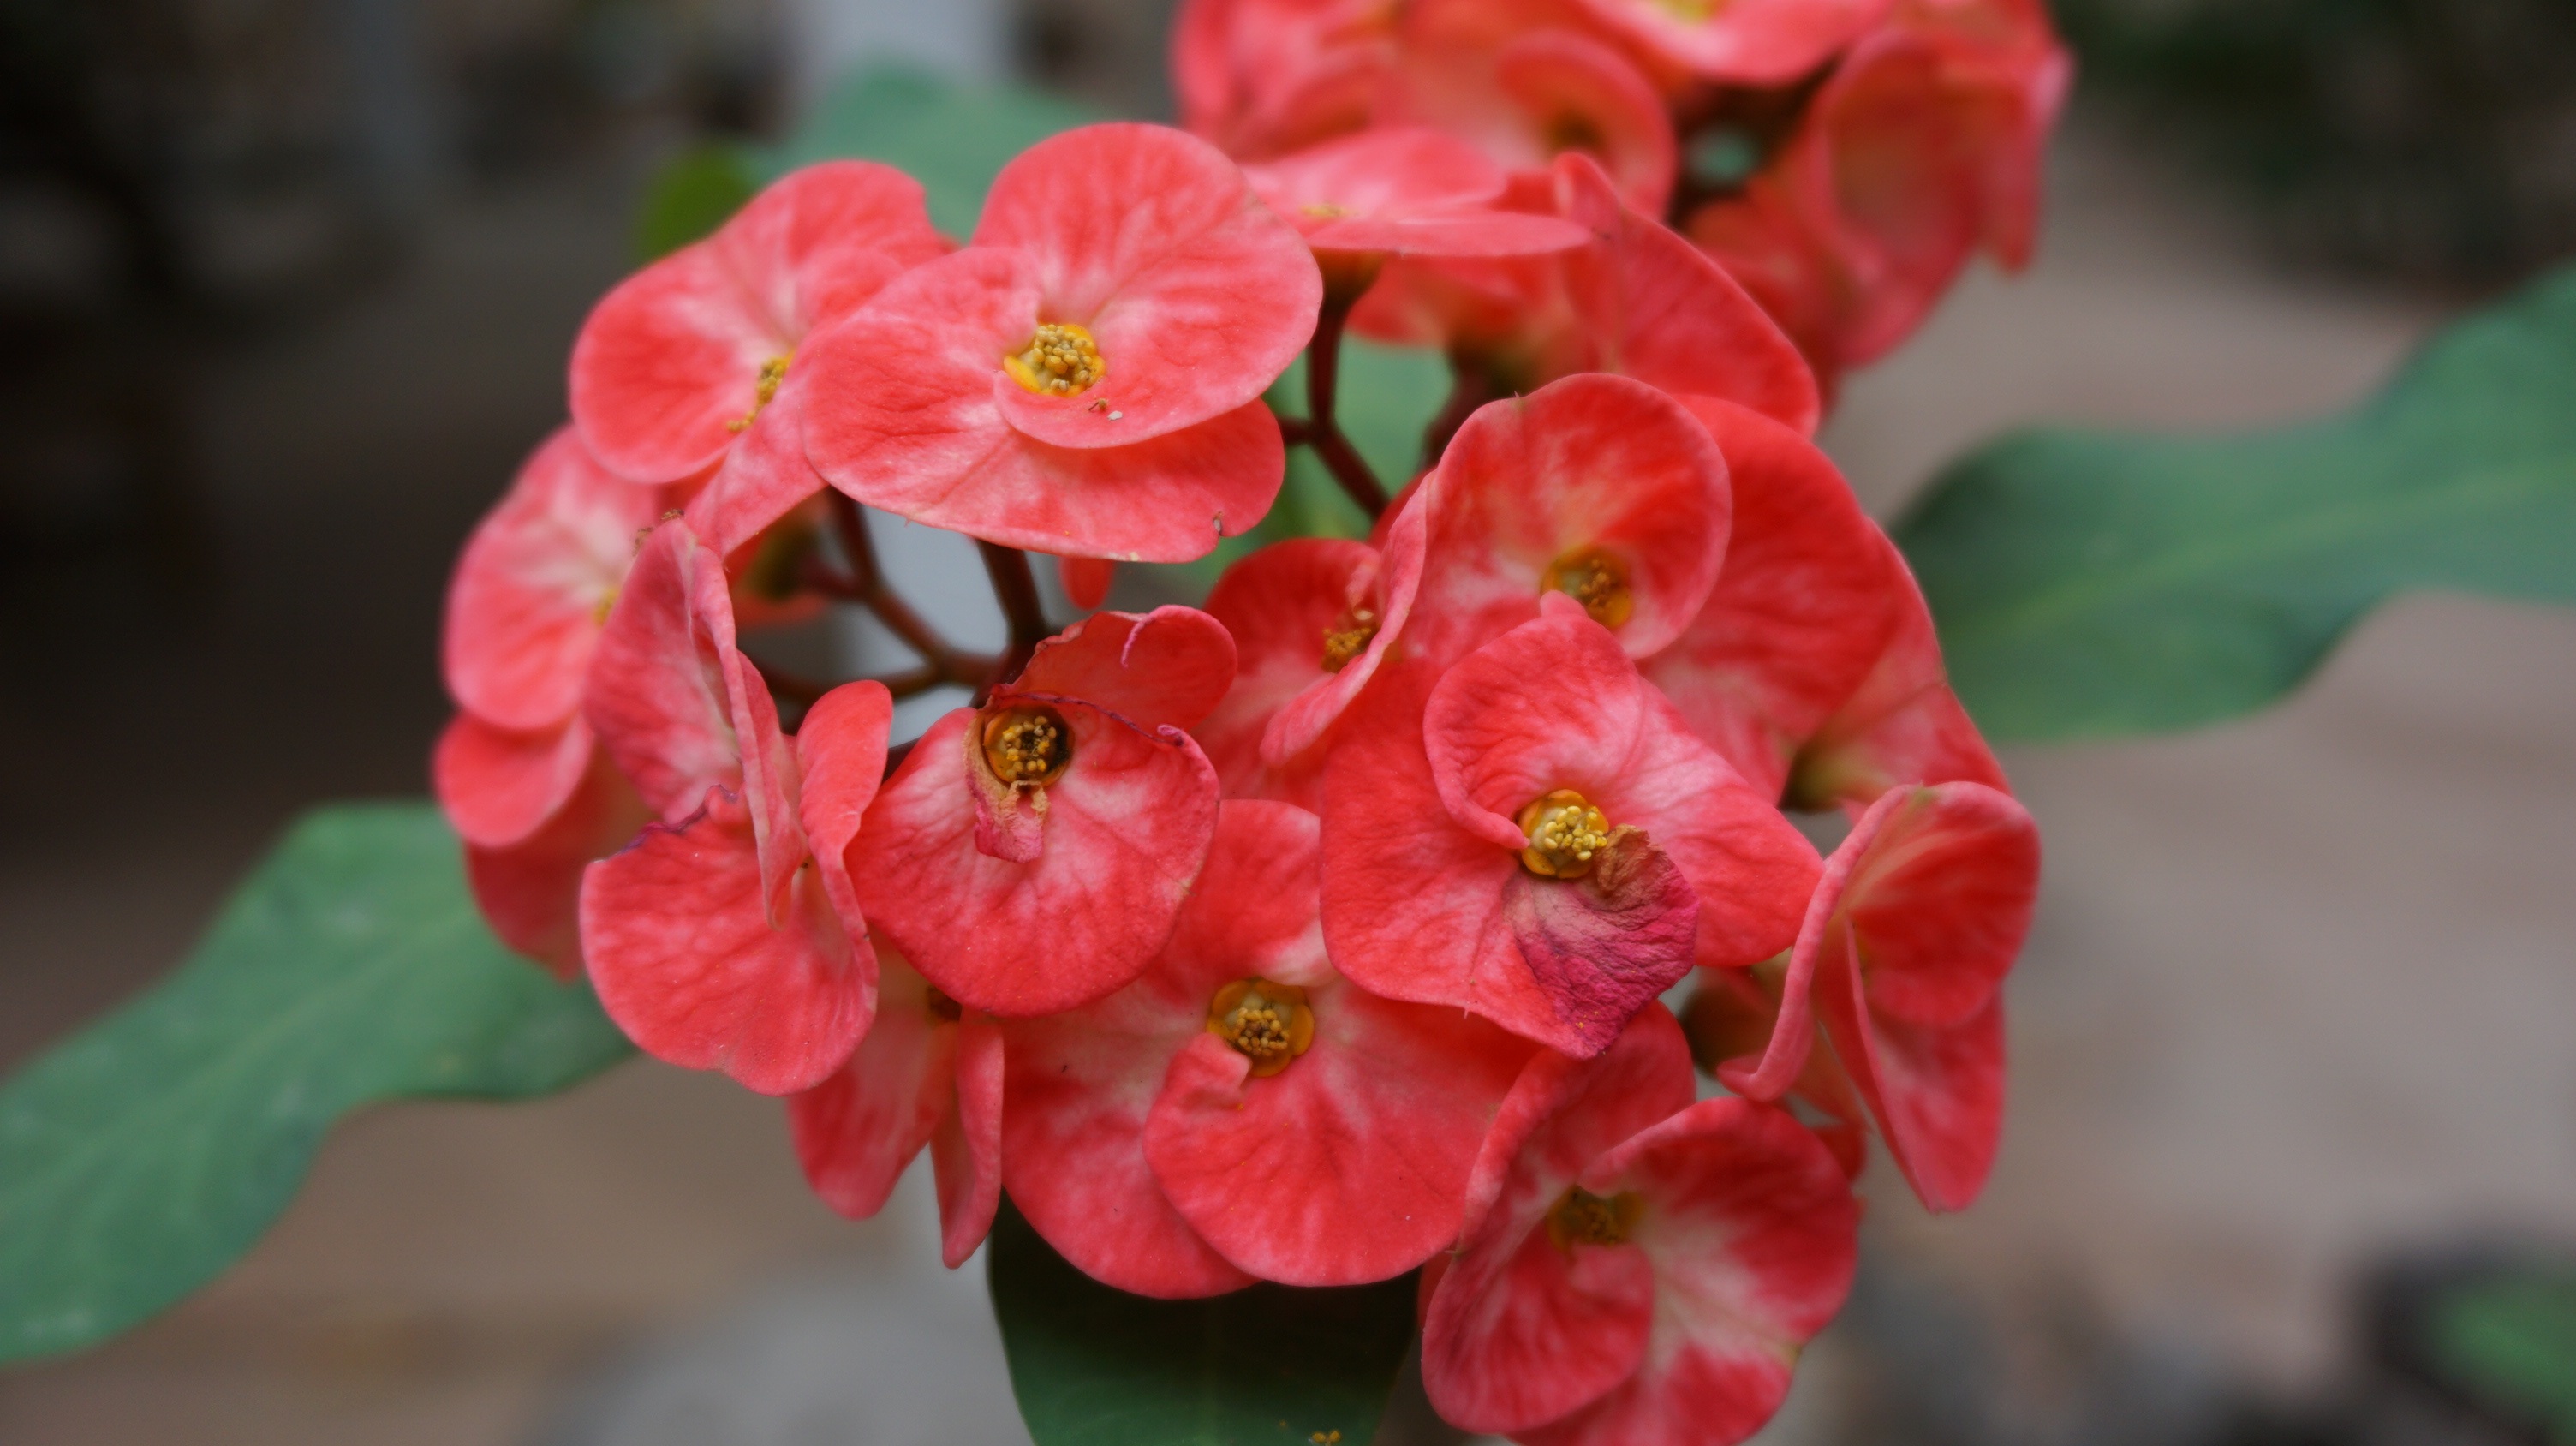
blossom, plant, leaf, flower, petal, red, tropical, botany, garden, pink, flora, flowers, shrub, exotic, begonia, crown of thorns, macro photography, flowering plant, christ thorn, eight immortals, land plant